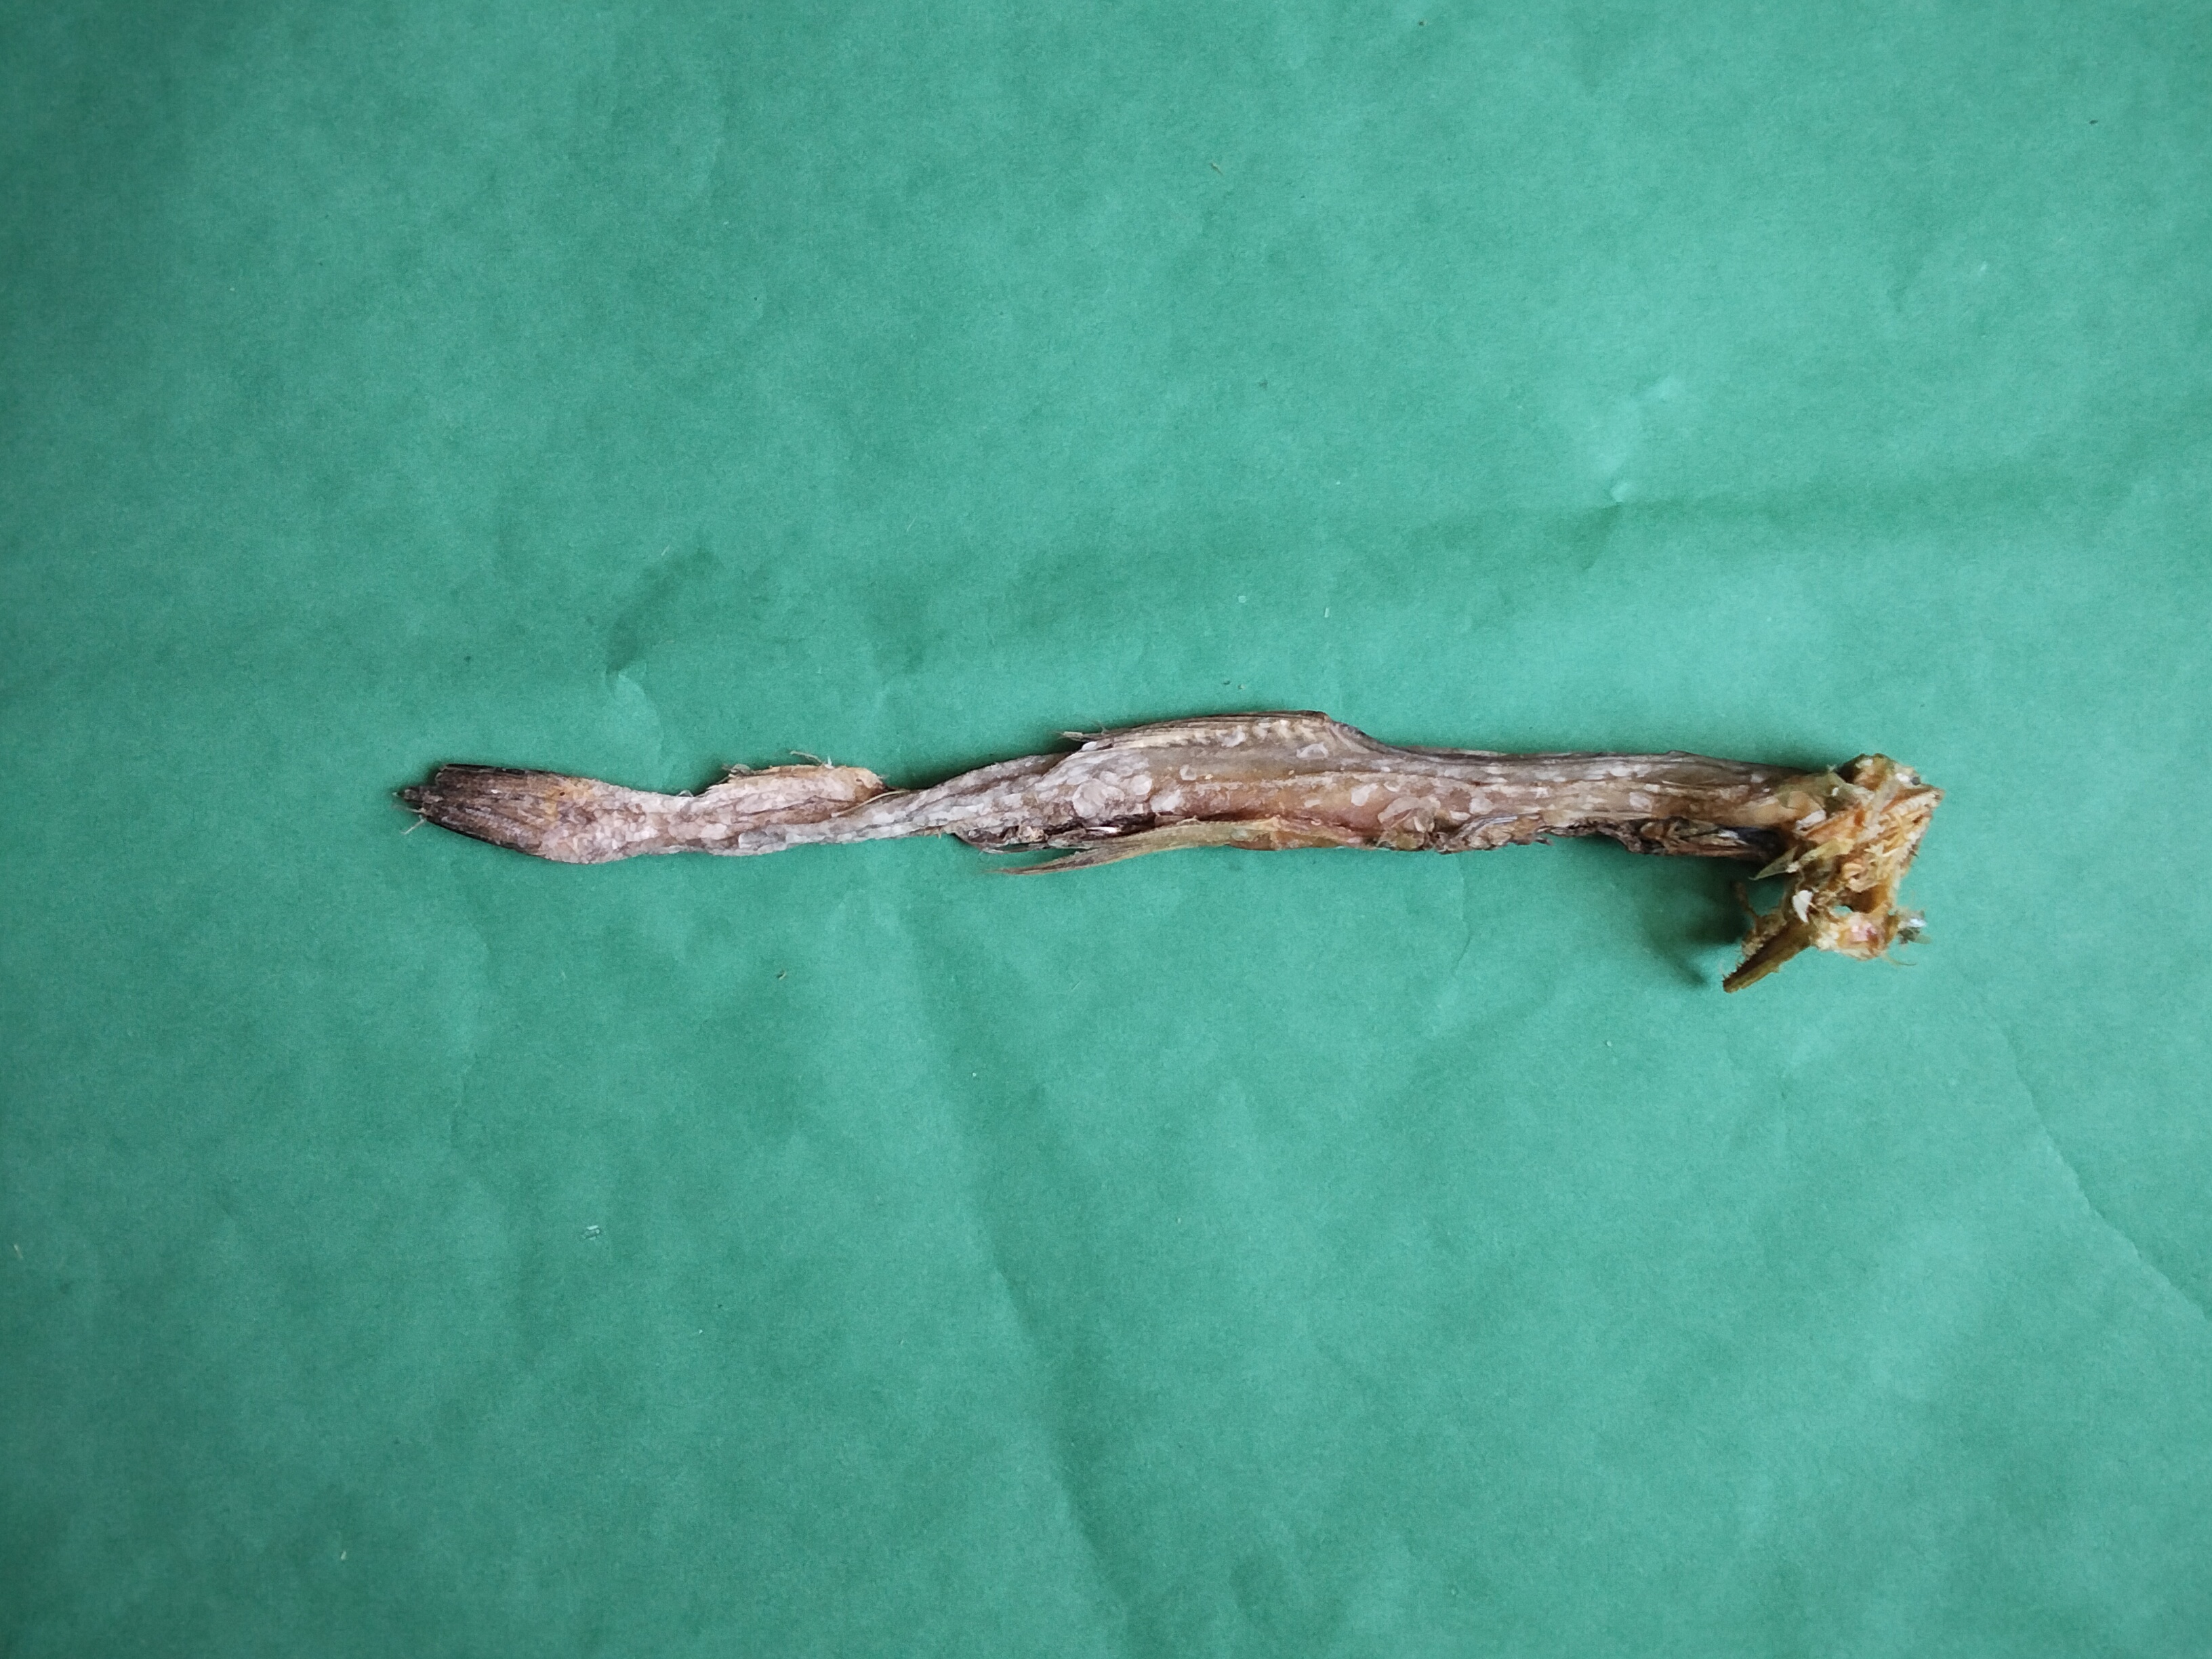
Species: Loitta